Sebile

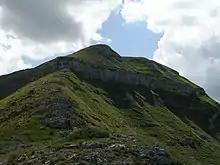
The peak of Monte Sibilla

In the early 13th-century French "Lancelot-Grail" prose cycle, Queen Sebile ("Sedile le roine") or Sebile the enchantress ("Sebile l'enchanteresse") becomes a villainous character. She takes part in the kidnapping of Lancelot by her, Morgan le Fay ("Morgue la fee"), and the Queen of Sorestan. This story was made well known through Thomas Malory's retelling in his popular "Le Morte d'Arthur", where the three queens became four: Queen Morgan of Gorre (Rheged), and the unnamed trio of the Queen of Norgales (North Galys, meaning North Wales), the Queen of Eastland, and the Queen of the Outer Isles (identified by Malory as the Hebrides). The queens of Eastland and Sorestan appear identical in both versions, so Sebile seems to be the Queen either of North Galys or the Outer Isles in Malory's tale. They all are described as the most powerful female mages in the world after the Lady of the Lake. Sebile, the youngest of them, is noted as so expert at sorcery that she had managed to render Cerberus harmless during her visit to Hell. In a well-known episode from "Lancelot-Grail", found largely unchanged in Malory's compilation, the queens are riding together when they find the young Lancelot asleep by an apple tree (apples being a symbol of enchantment in the legends). Amazed by how fairylike handsome Lancelot is, they argue over who among them would be the most deserving of his love for reasons other than their equal social rank and magical powers (at least in the French original version, as Malory turns Morgan into a clearly dominant leader of the group). Each of them states different reasons to be chosen, with Sebile emphasizing her merry character, youth and beauty. The Queens consider waking up Lancelot to ask him to choose among them, but Morgan advises that they take him still asleep to their castle, where they can hold him in their power. The next day, the Queens appear before the awoken Lancelot in their finest clothes and ask him to choose one of them as a lover; if he refuses, he will never leave his prison. Despite this threat, Lancelot, faithful to his secret beloved, Queen Guinevere, categorically and with contempt refuses all three. Humiliated by his response, the angry queens throw Lancelot into a dungeon, but he is soon freed by the daughter of the King of Norgales' enemy (either King Bagdemagus of Gorre or the Duke of Rochedon) who asks him to fight for her father in an upcoming tournament.